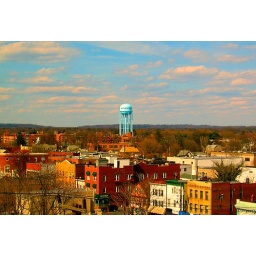
A 1933 water tower in Mineola, Long Island, NY